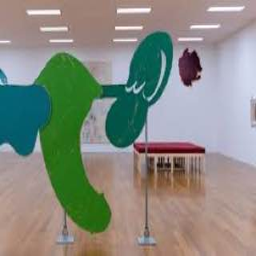
Kunstmuseum Liechtenstein